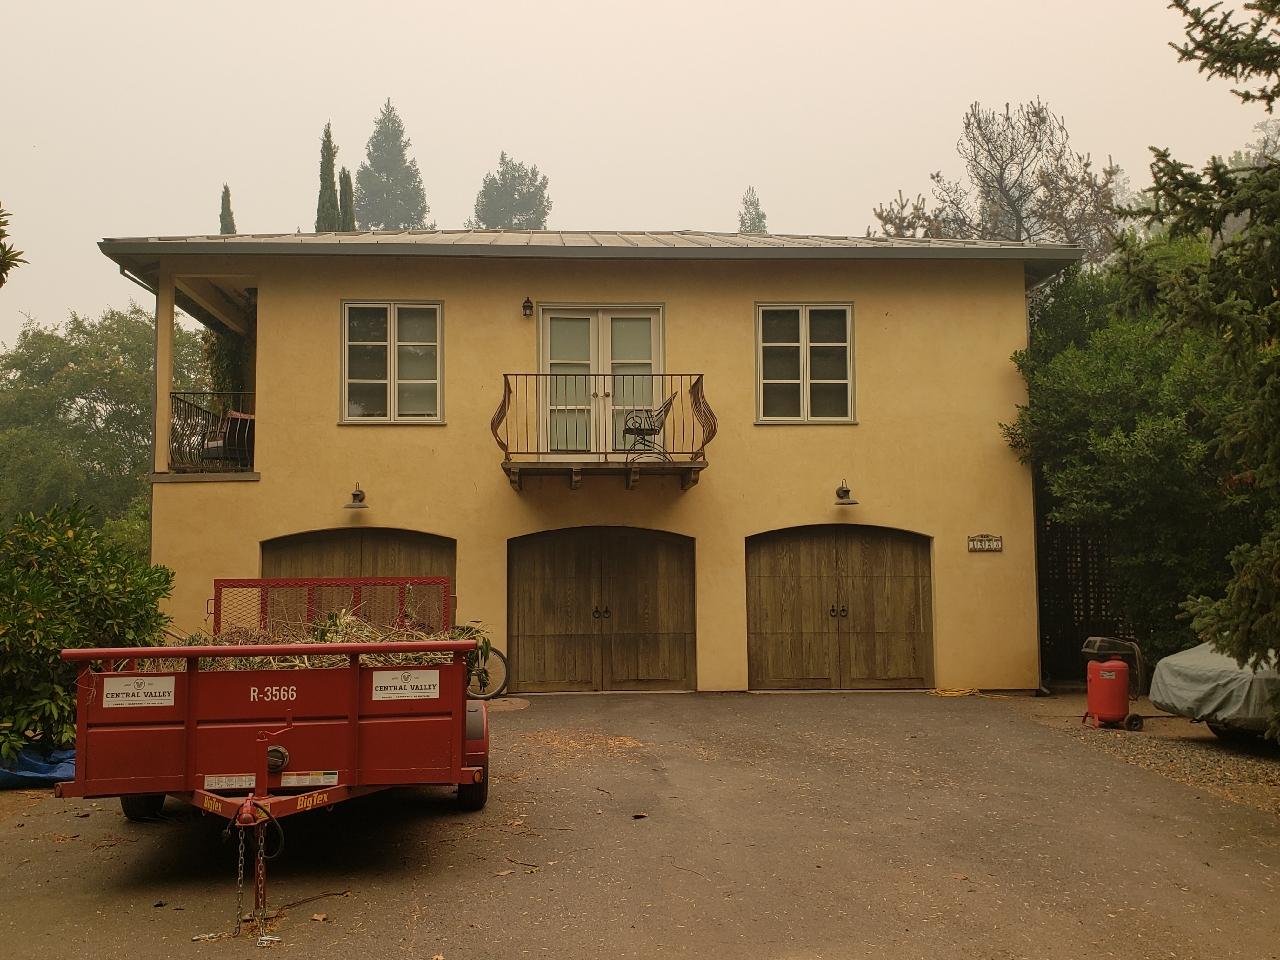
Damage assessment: no_damage